HMS Moorhen

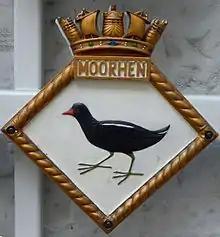
Badge of HMS "Moorhen". National Maritime Museum, Greenwich

Three ships of the Royal Navy have borne the name HMS "Moorhen", after the moorhen, a water bird: